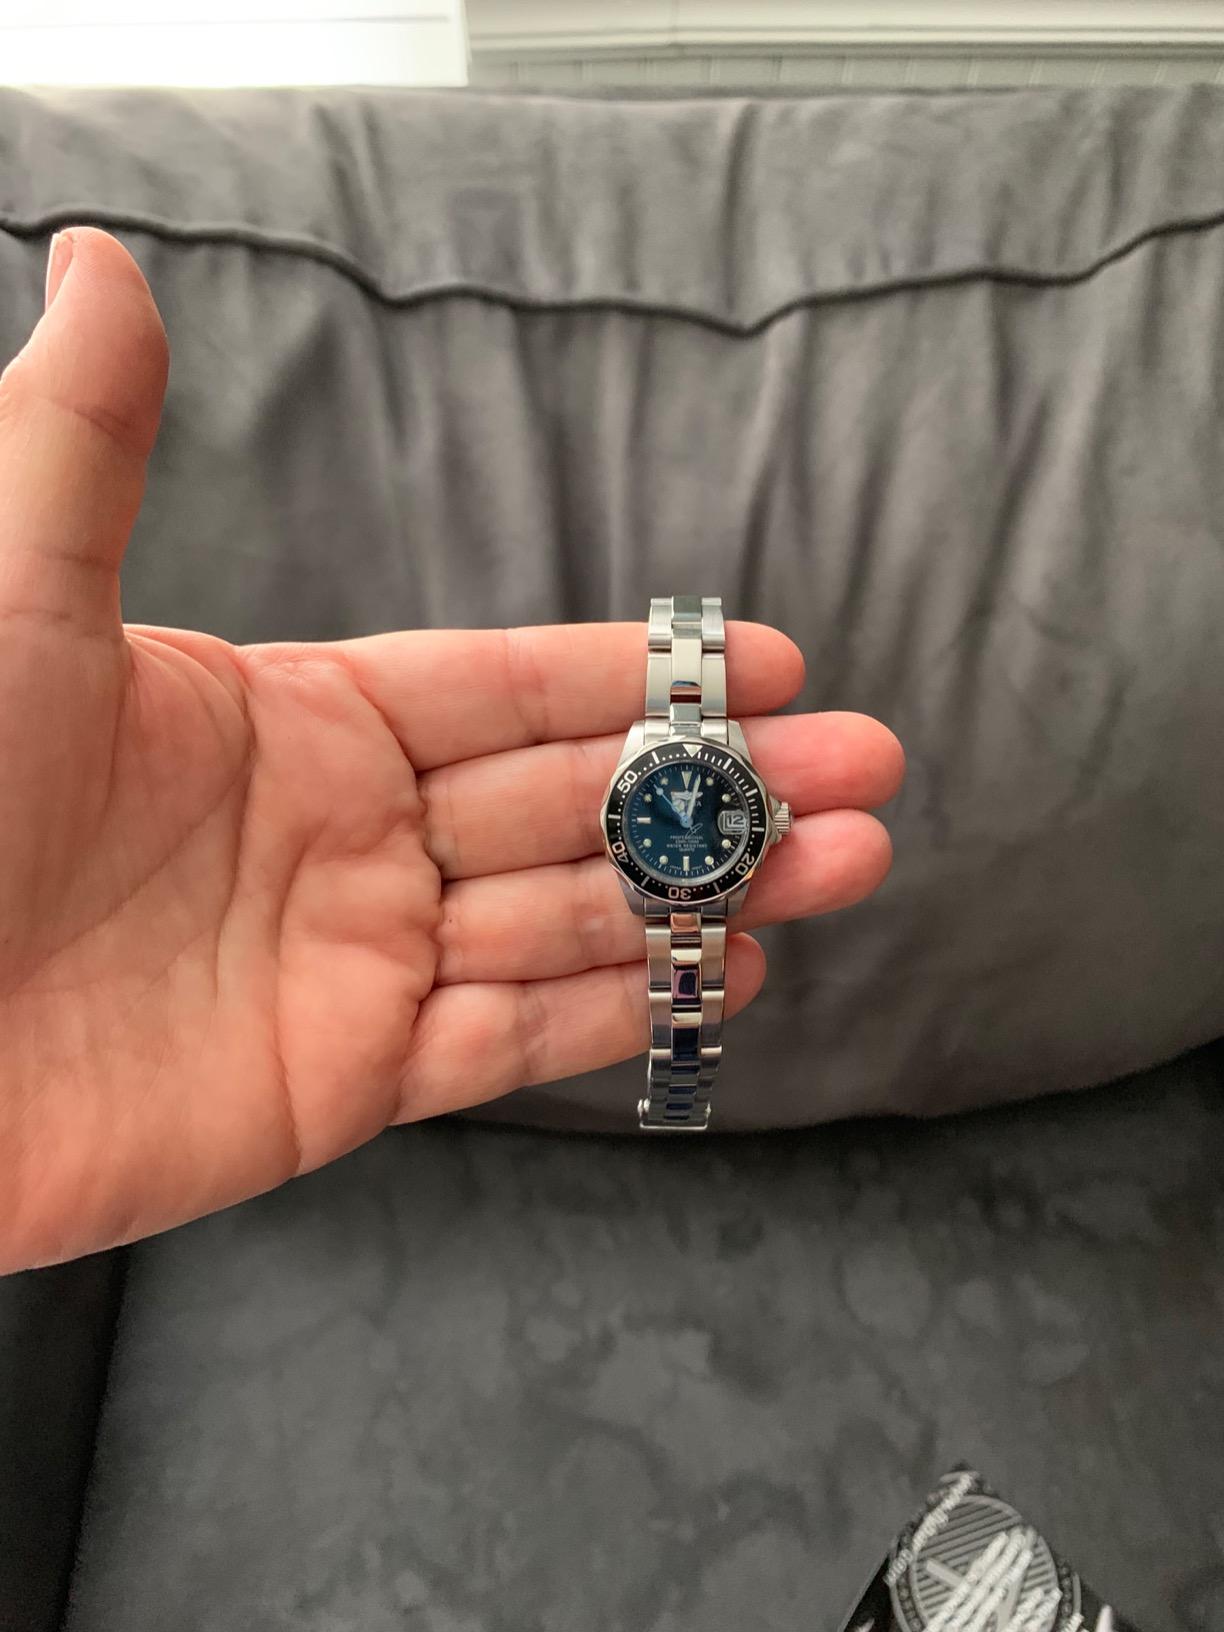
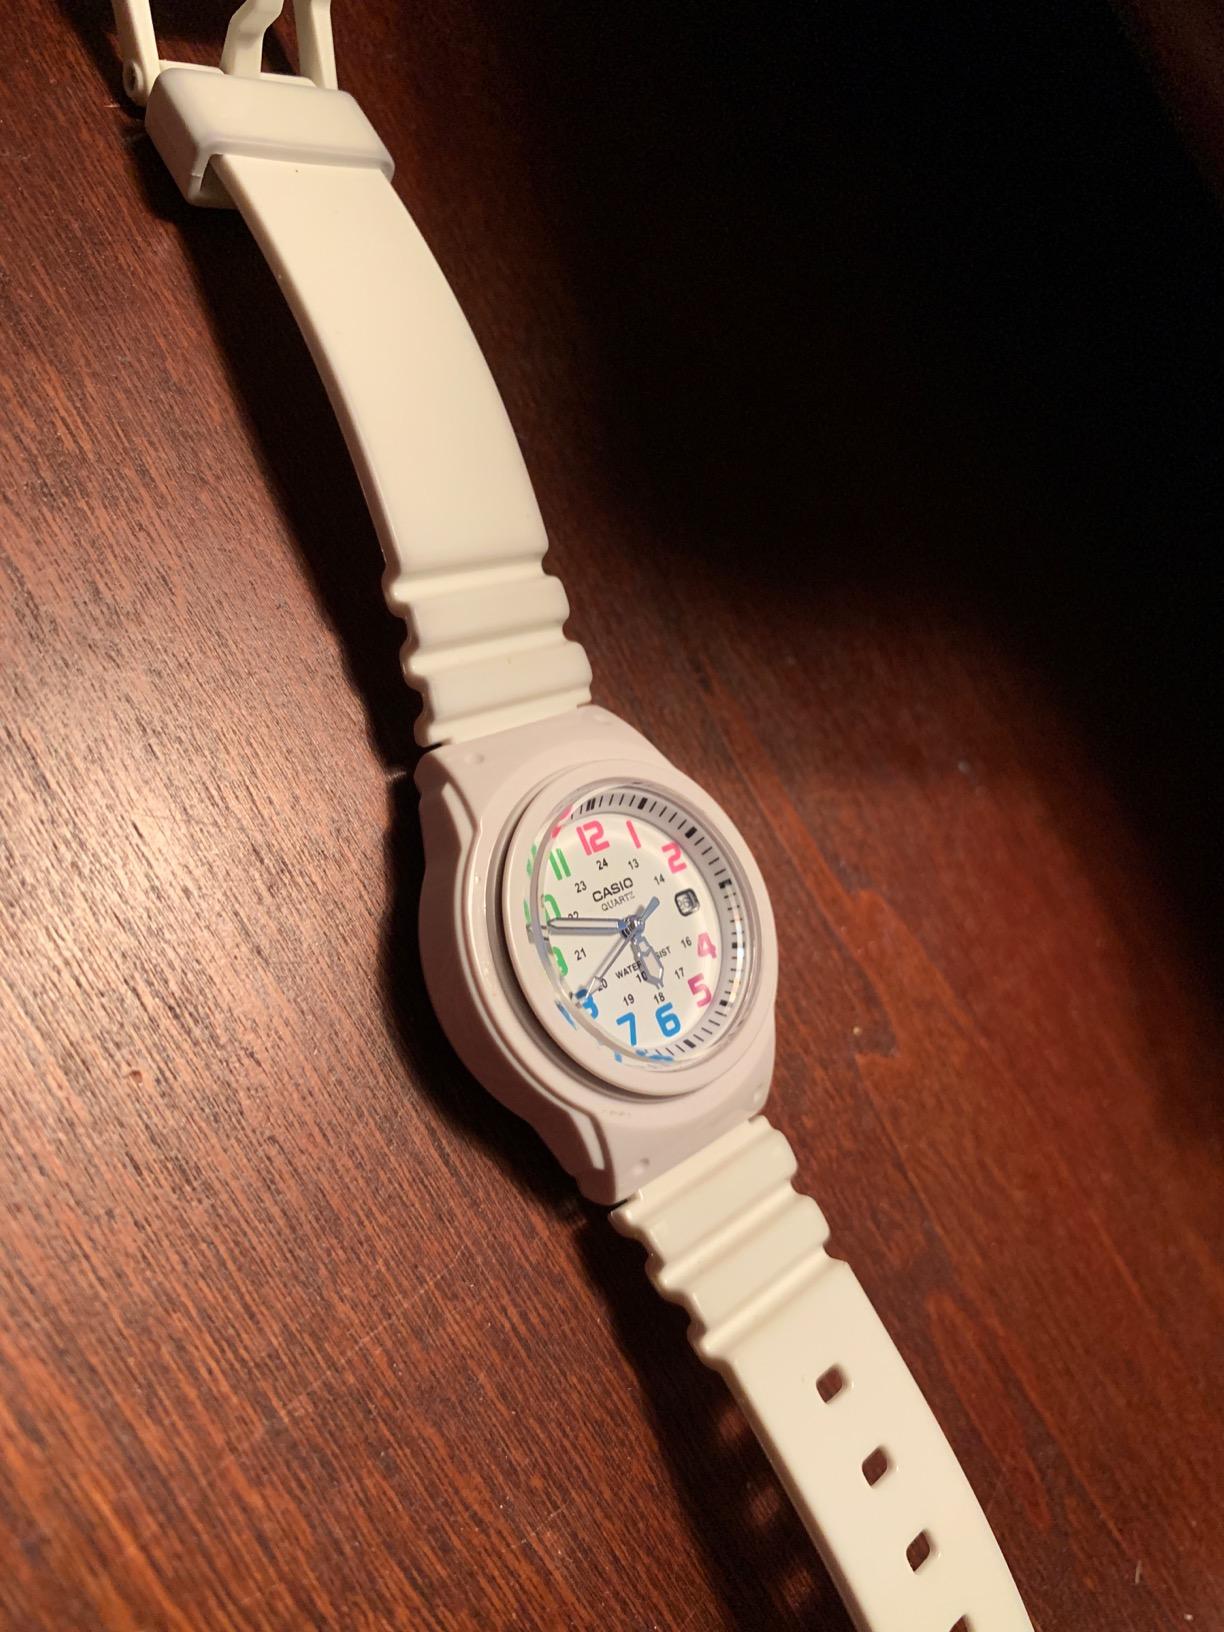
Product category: accessories_watch
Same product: no